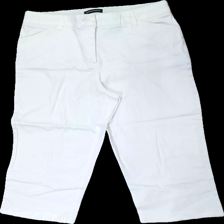
View: front
Type: Trousers
Category: Ladies
Brand: Not in the list
Brand text on label: counterparts
Colors: White
Material: 100% cotton
Cut: Cropped
Season: Summer
Damage location: top center
Price range: <50
Recommended usage: Reuse
Description: vita knäbyxor, lite håriga